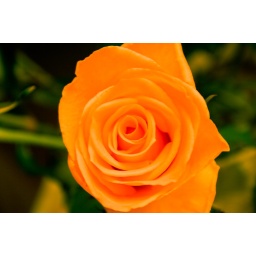
ultrakitsch. egal... rose found on a table in my parents house one day after my fathers birthday. happy birthday again.